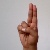
The image shows a hand gesture representing the letter 'U' in Indian Sign Language.